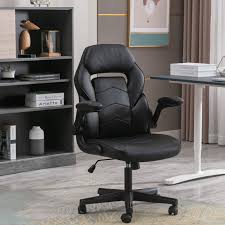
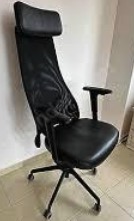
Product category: items_chair
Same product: no